Riccardo Drigo

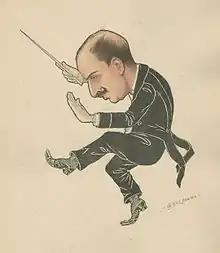

Almost immediately after arriving in Saint Petersburg, Drigo was conducting the entire repertory of the Imperial Italian Opera, which at that time performed at the Imperial Mariinsky Theatre. He impressed the management a great deal, conducting such works as Verdi's "Aida" and "Un ballo in maschera" from memory. It was custom in Imperial Russia for all theatrical performances to be reported in detail in the newspapers, and Drigo's performances were always reported with praise — "" ... the young gentleman will stay here a long time ..."" commented one columnist after attending an opera that Drigo conducted.